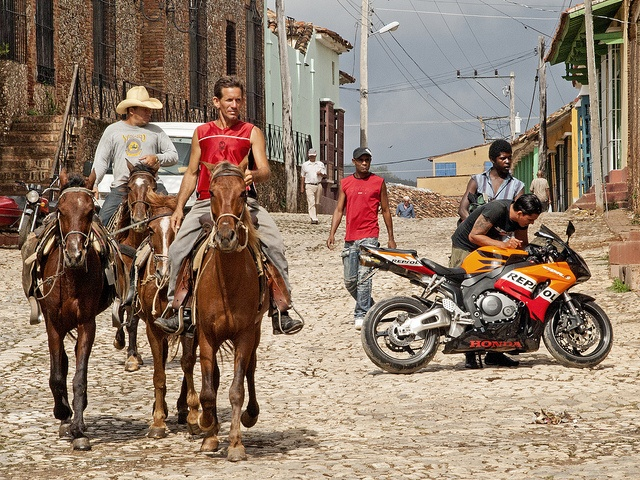
Two men riding horses and a man working on a motorcycle.
A couple of people on horses and others on a dirt street.
Men riding horses in the sand next to a motorcycle.
Group of men riding horses right next to a man looking at a motorcycle.
Men are riding horses past other men working on a motorcycle.